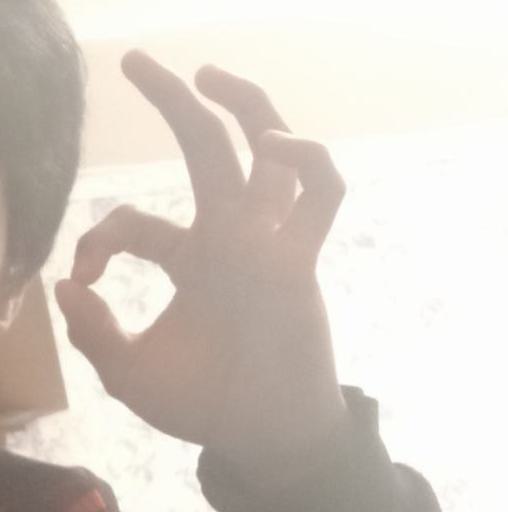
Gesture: ok